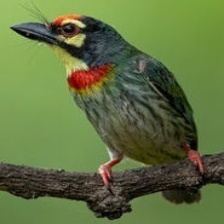
Species: COPPERSMITH BARBET
Scientific name: MEGALAIMA HAEMACEPHALA